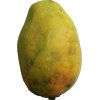
Label: papaya